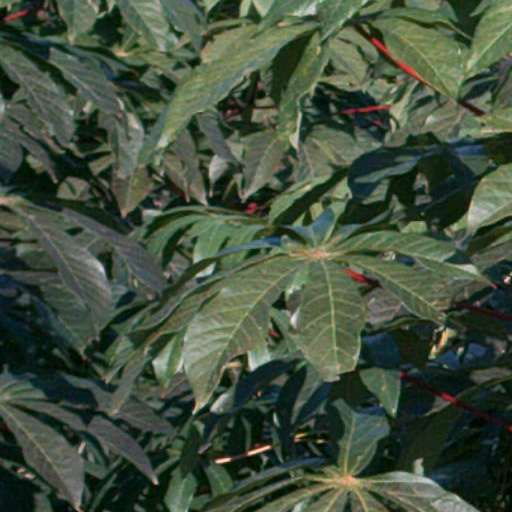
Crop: cassava